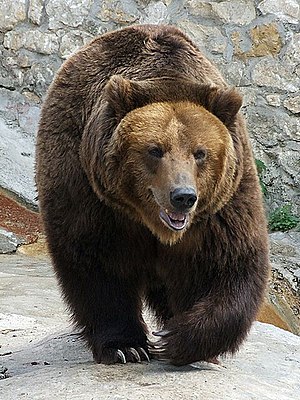
Rusland / Geografi / Biodiversitet
Den brune bjørn er et populært symbol for Rusland, især i Vesten.
Rusland eller Den Russiske Føderation er et land i Eurasien. Med 17.075.200 km² er Rusland arealmæssigt det største land i verden, der dækker mere end en ottendedel af Jordens beboede landområde, og har den niende største befolkning, med over 144 millioner indbyggere i slutningen af marts 2016. Den europæiske vestlige del af landet er meget tættere befolket og urbaniseret end den østlige del; Omkring 77% af befolkningen bor i europæisk Rusland. Ruslands hovedstad Moskva er en af de største byer i verden; andre større bycentre er Sankt Petersborg, Novosibirsk, Jekaterinburg, Nisjnij Novgorod og Kasan.